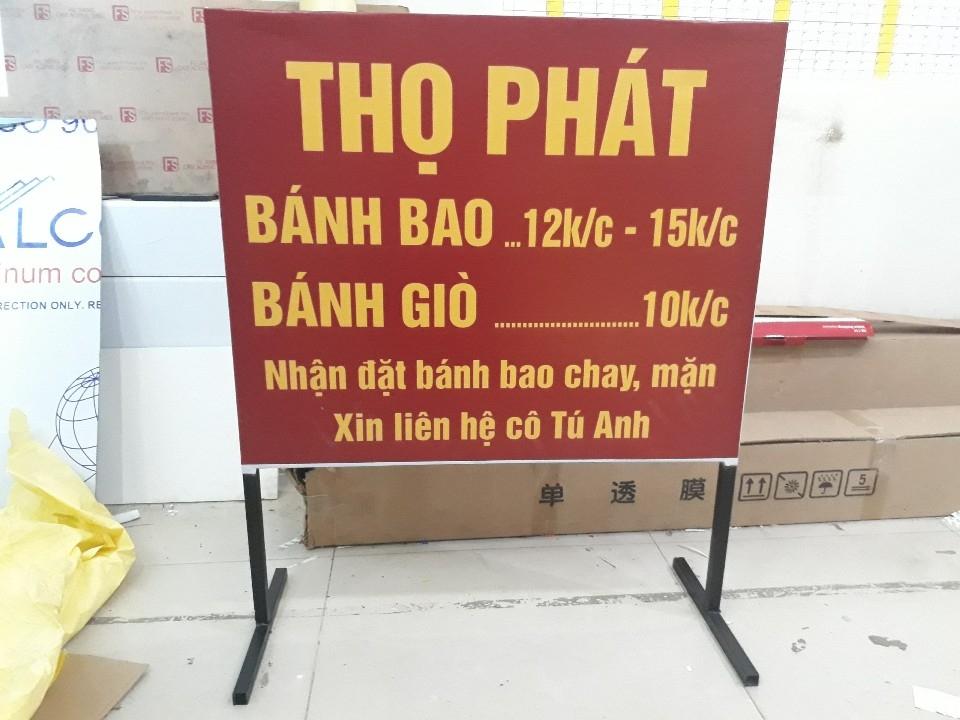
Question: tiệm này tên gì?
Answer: tiệm này tên thọ phát